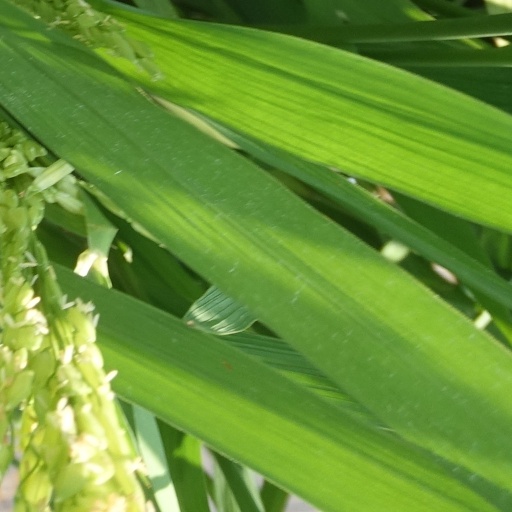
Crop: rice